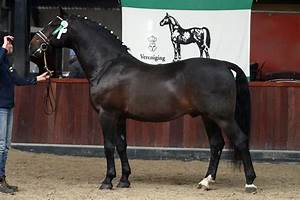
Label: horse